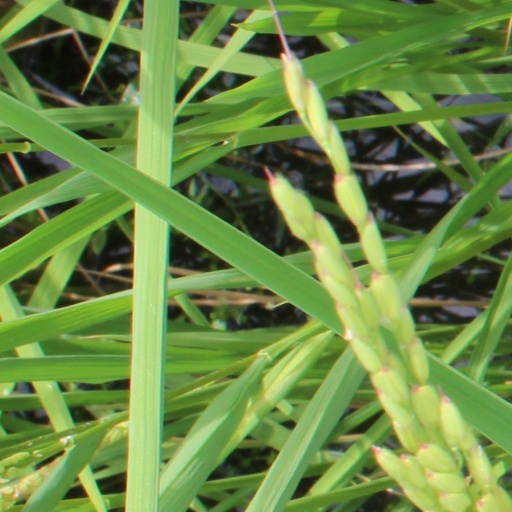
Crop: rice